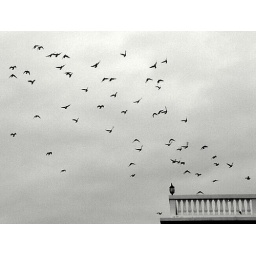
flying in the sky